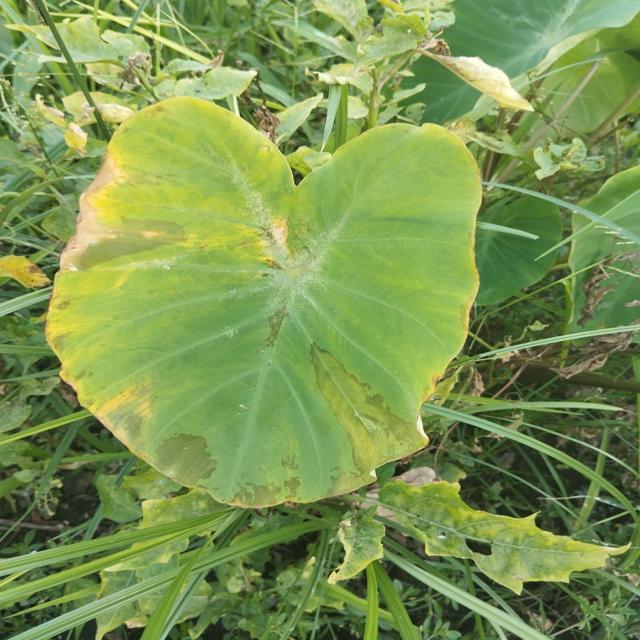
Label: Mid_Blight